Thein Kyu

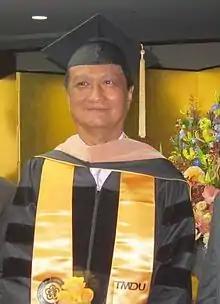
Thein Kyu in 2014

Thein Kyu (born 25 February 1944) is a Myanmar dental professor. Thein Kyu was born in Yangon, Myanmar on 25 February 1944. He served as the rector of University of Dental Medicine, Mandalay from 2010 to 2012 and of University of Dental Medicine, Yangon from 2012 to 2014; he has been the president of the Myanmar Dental Association (MDA) from 2016 to present.